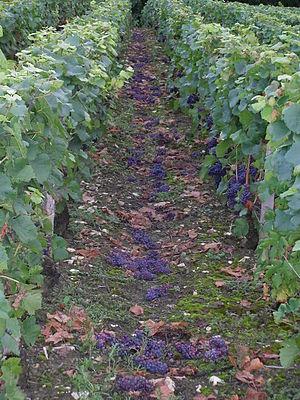
La viticulture est l'activité agricole consistant à cultiver une certaine variété de vigne produisant un fruit pour la consommation humaine : le raisin. Les vignes cultivées en viticulture sont des cultivars de sous-espèces du genre Vitis dénommés cépages.